Henry Edward Manning

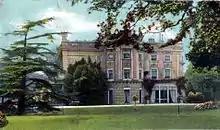
Copped Hall, Hertfordshire

Manning was born on 15 July 1808 at his grandfather's home, Copped Hall, Totteridge, Hertfordshire. He was the third and youngest son of William Manning, a prominent merchant and slave owner, who served as a director and (1812–1813) as a governor of the Bank of England and also sat in Parliament for 30 years, representing in the Tory interest Plympton Earle, Lymington, Evesham and Penryn consecutively. Manning's mother, Mary (died 1847), daughter of Henry Lannoy Hunter, of Beech Hill, and sister of Sir Claudius Stephen Hunter, 1st Baronet, came from a family of French Huguenot extraction.